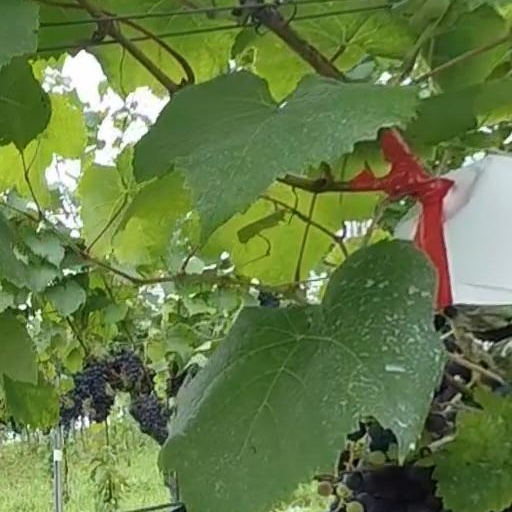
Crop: grape